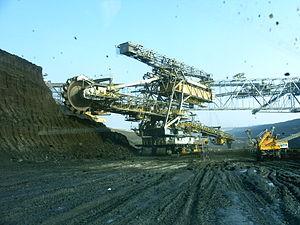
TAKRAF, acronyme de Tagebau-Ausrüstungen, Krane und Förderanlagen, est un combinat de l'ancienne Allemagne de l'Est fondé en 1958 et dont le siège était établi à Leipzig.